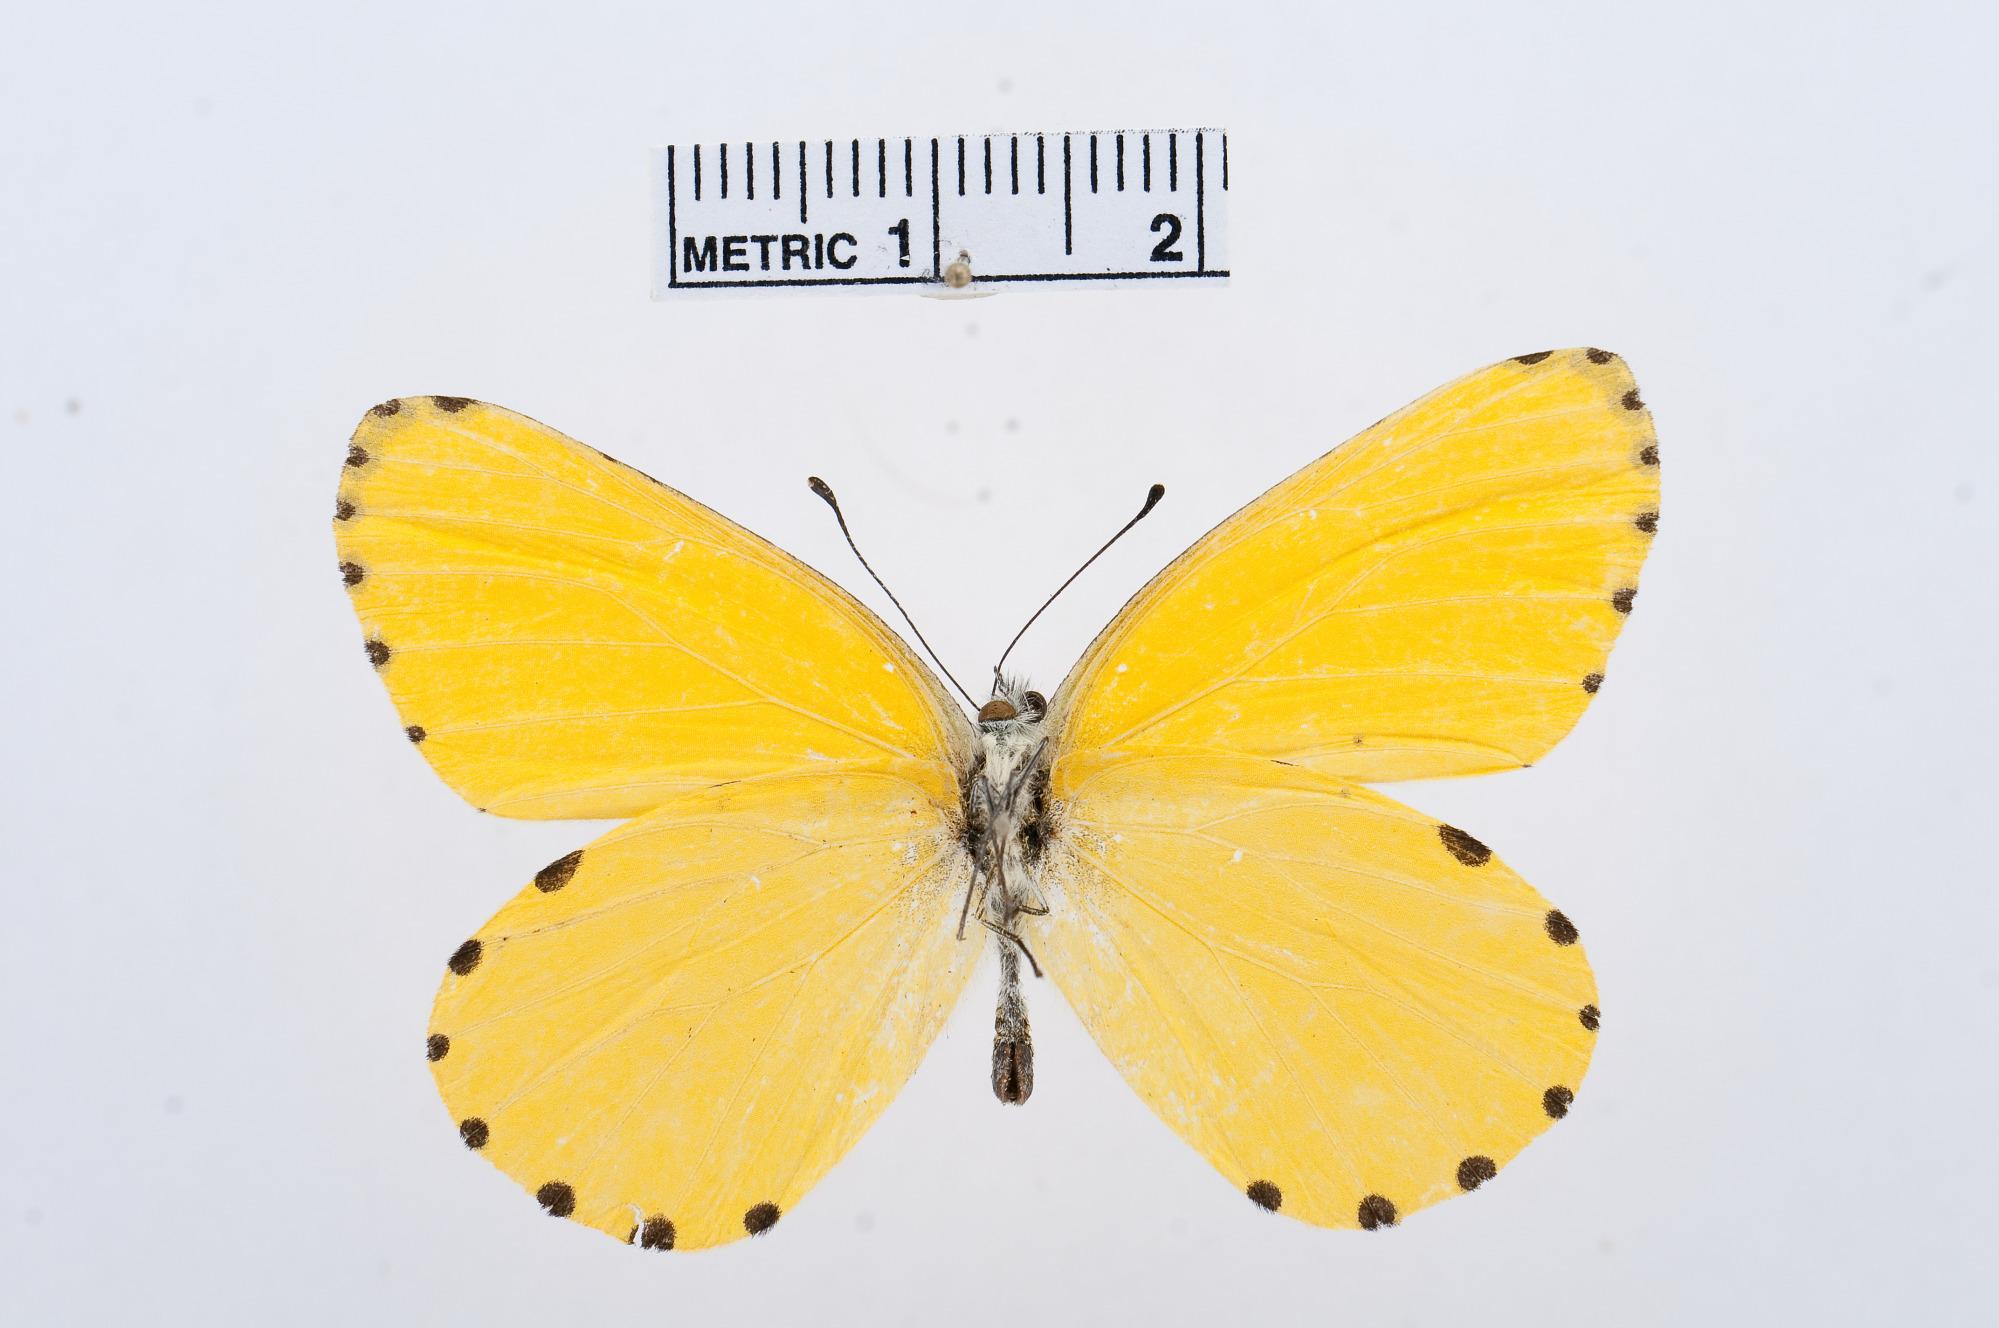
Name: Mylothris crocea
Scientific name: Mylothris crocea
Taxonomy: Animalia, Arthropoda, Hexapoda, Insecta, Lepidoptera, Pieridae, Pierinae